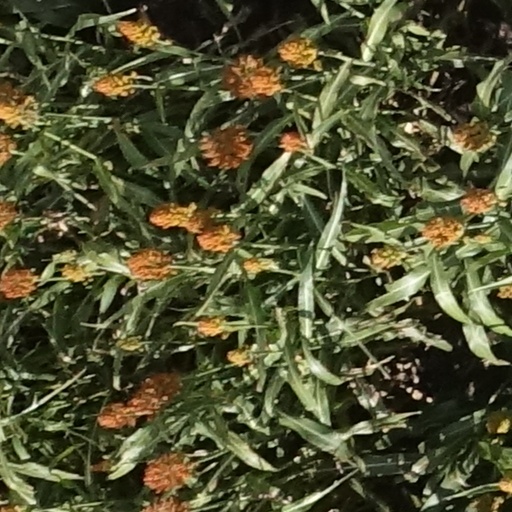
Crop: sorghum